Seishi Kumano

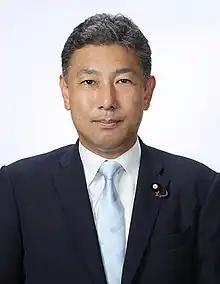
Official portrait, 2020

Seishi Kumano is a Japanese politician who was a member of the House of Councillors of Japan.